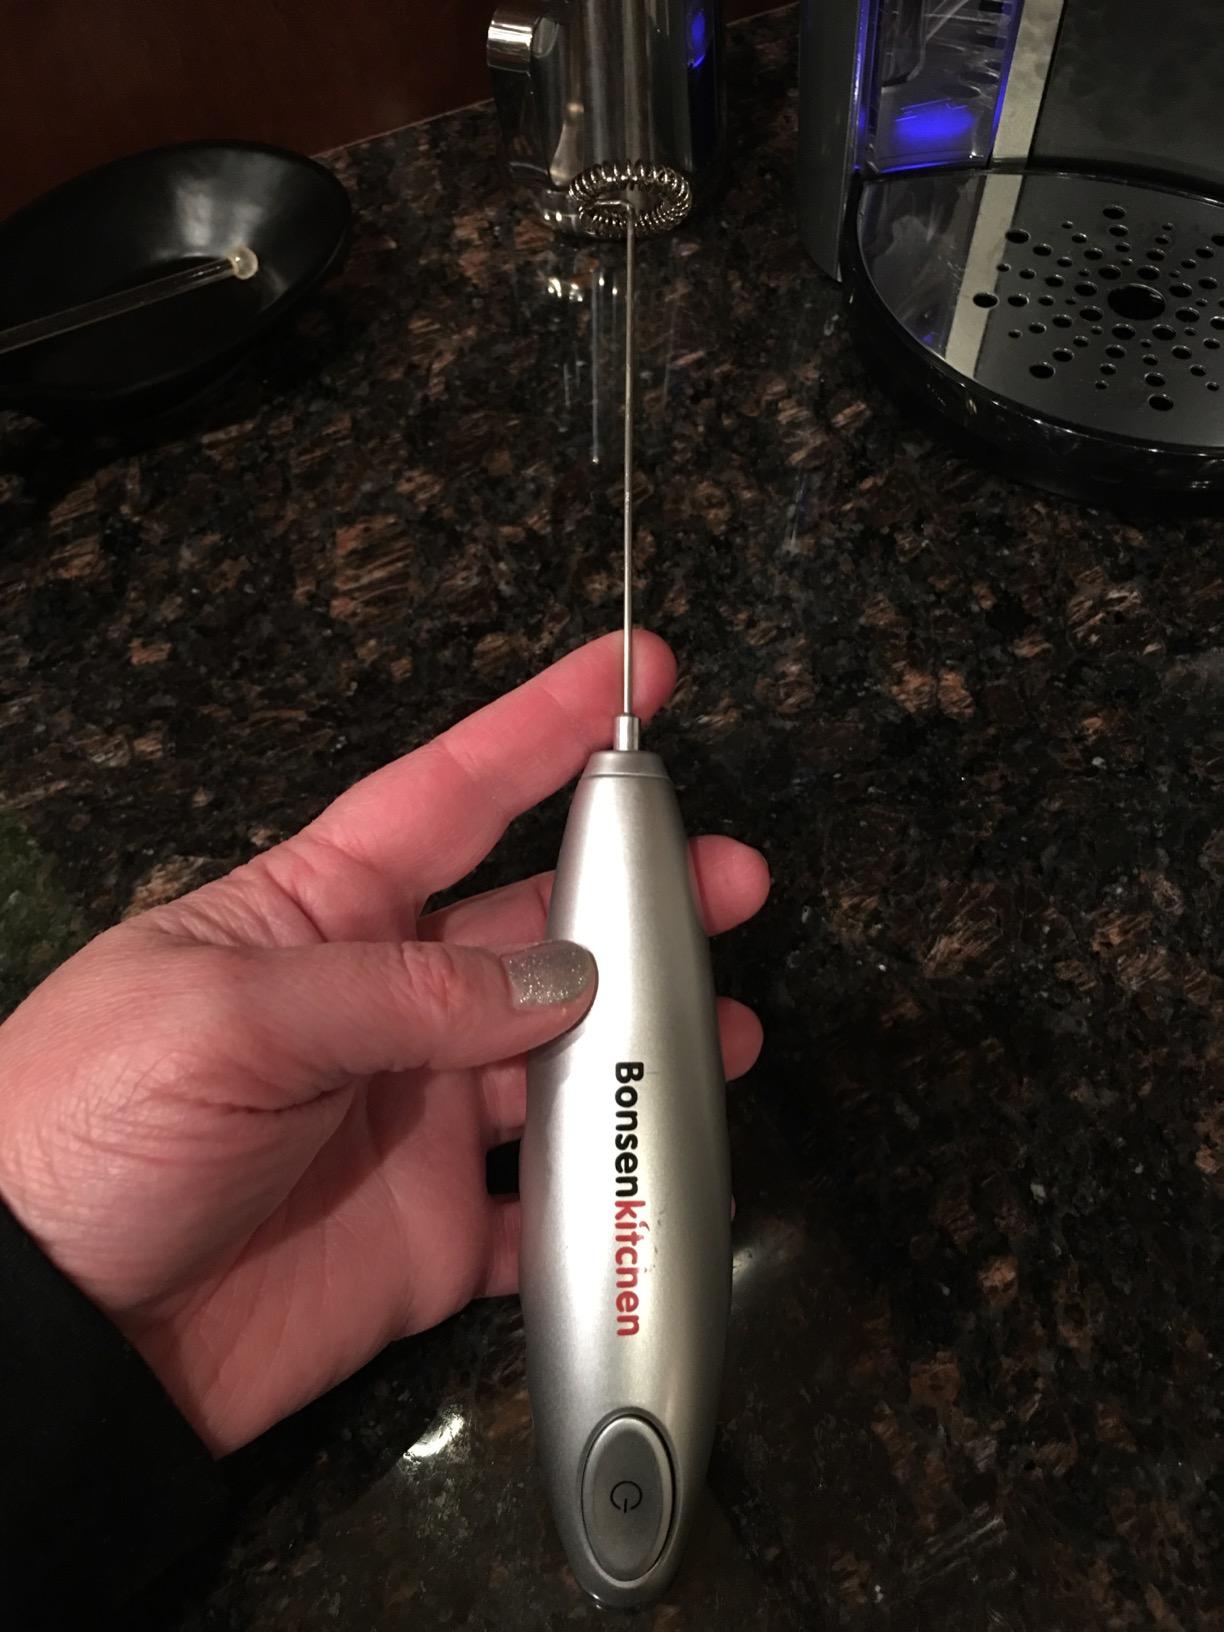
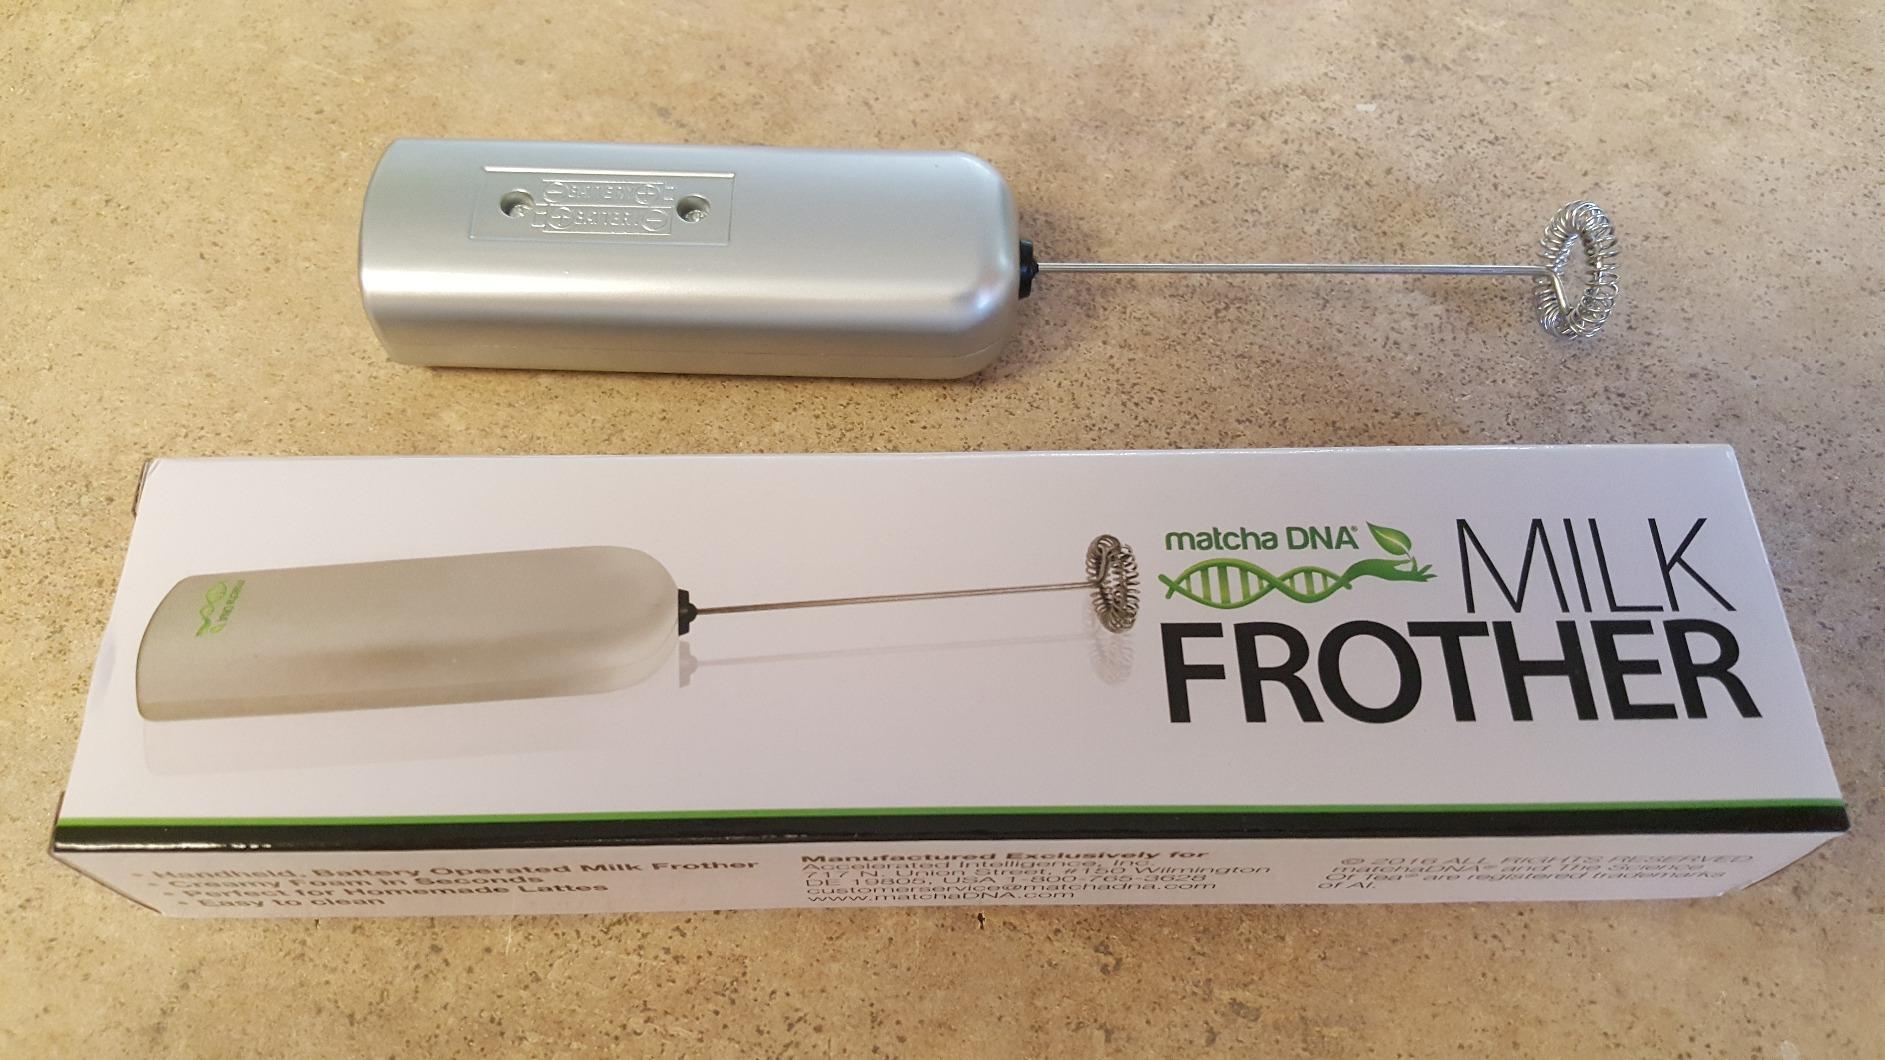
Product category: items_mixer
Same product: no